Northern Tier (United States)

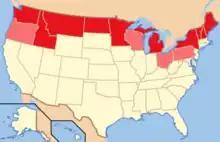
The Northern Tier of the United States. States sometimes included are shown in light red.

The Northern Tier is the northernmost part of the contiguous United States, along the border with Canada (including the border on the Great Lakes). It can be defined as the states that border Canada (excluding Alaska), but historians include all of New England in the Northern Tier, as well as states of the Pacific Northwest, because of the common culture they shared for more than a century. Sometimes the area was called "Greater New England", because of the influence of its culture as migrants moved west across the continent. It had a consistent political culture until the 1960s.